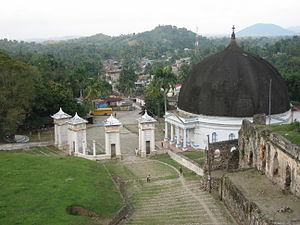
Milot est une commune d'Haïti située dans le département du Nord et dans l'arrondissement d'Acul-du-Nord.